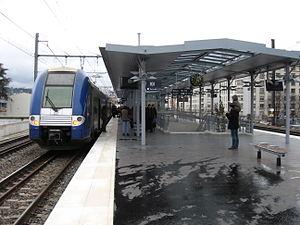
La gare de Lyon-Jean-Macé, appelée aussi gare Jean-Macé, dont le nom initial était halte Jean-Macé, est une gare ferroviaire française des lignes : de Lyon-Perrache à Marseille-Saint-Charles et de Paris-Lyon à Marseille-Saint-Charles. Elle est située, au carrefour des avenues Jean Jaurès et Berthelot, dans le 7ᵉ arrondissement de la ville de Lyon, chef-lieu de la Métropole de Lyon et de la région Auvergne-Rhône-Alpes.